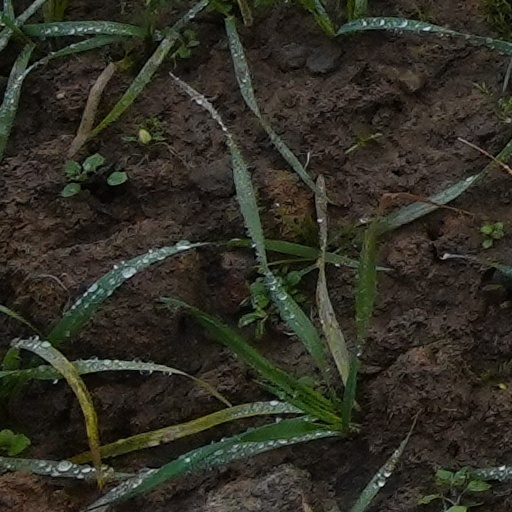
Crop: wheat